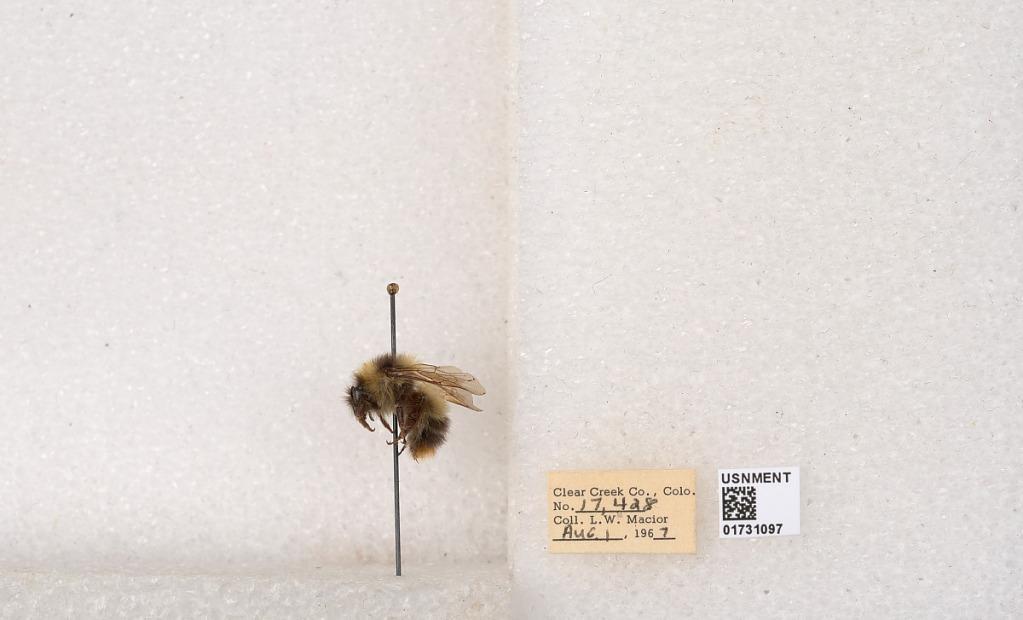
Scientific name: Bombus kirbyellus
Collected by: L. Macior
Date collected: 1967-8-1
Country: United States
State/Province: Colorado
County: Clear Creek
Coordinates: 39.6891, -105.644